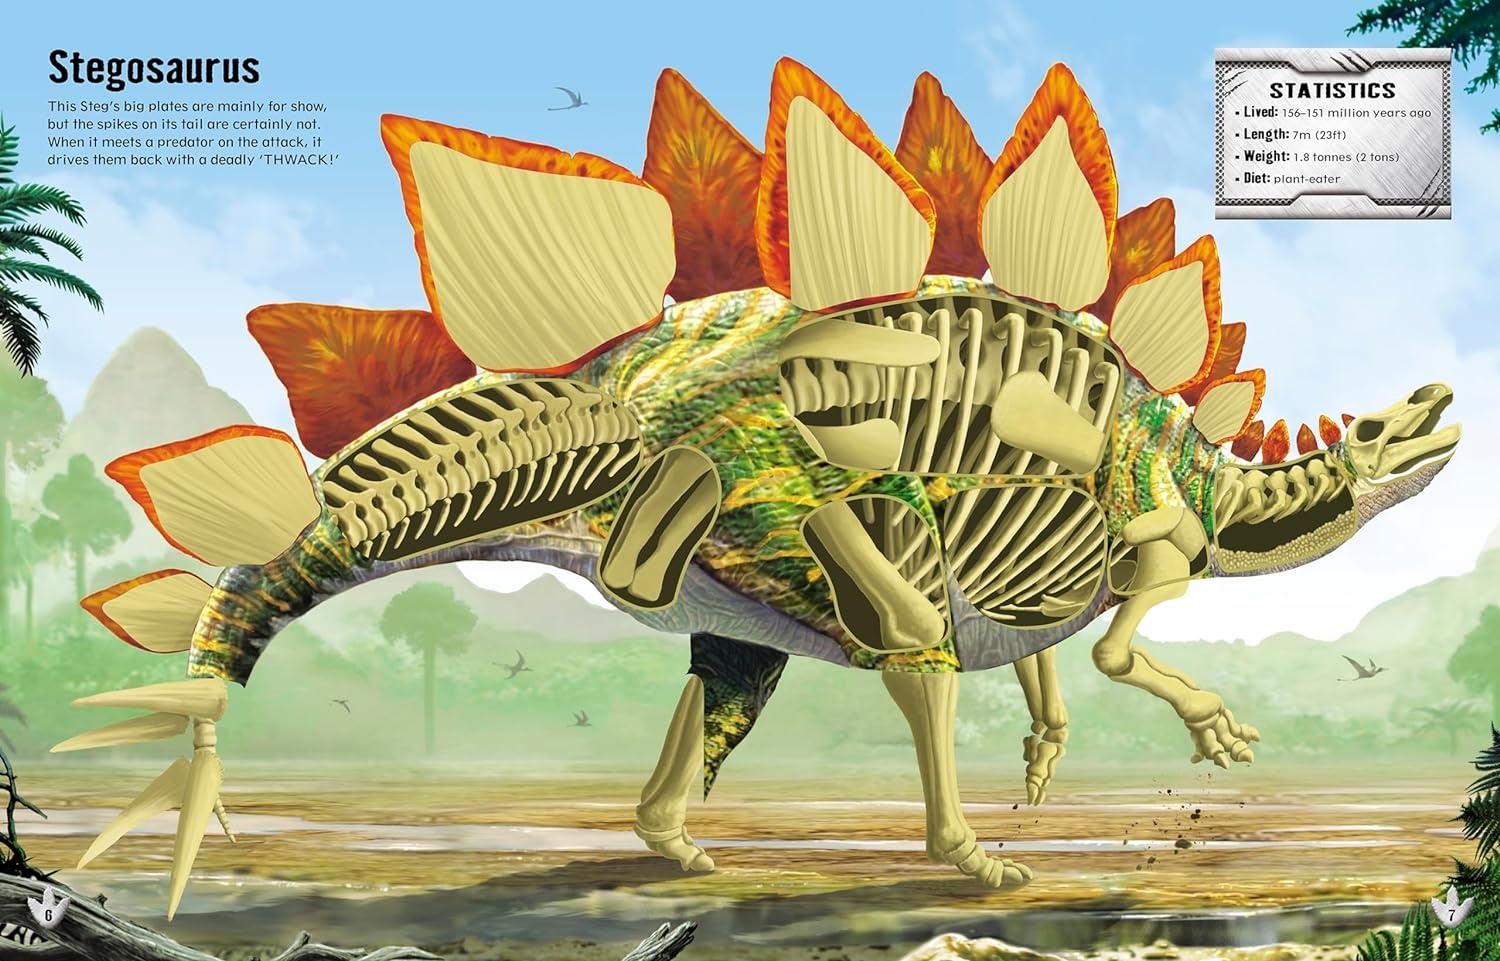
Dinosaurs Sticker Book
There are 20 of the biggest, fiercest dinosaurs to build in this ROAR-some sticker book, with over ten pages of stickers of terrifying teeth, beady eyes and enormous tails. Children can recreate a triceratops, diplodocus, tyrannosaurus-rex and more. Includes statistics on when each dinosaur lived, what they ate and how big they were. Ages 5+
Brand: Harper Collins Publishers
Category: Toys & Games > Toys > Art & Drawing Toys > Stickers & Sticker Machines